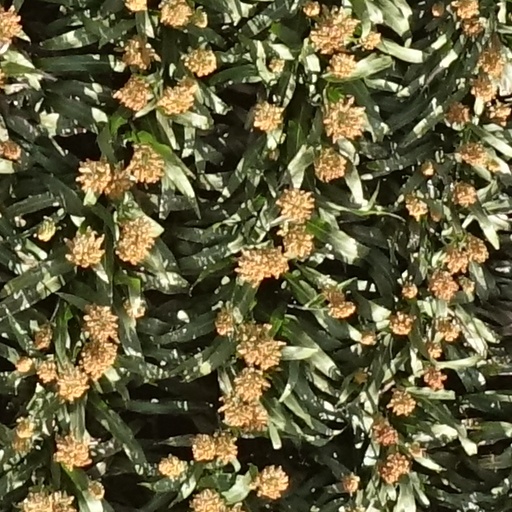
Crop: sorghum